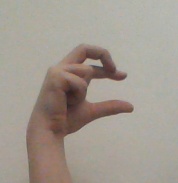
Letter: thal